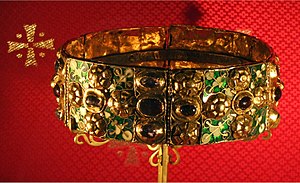
Audoin
Audoin var en langobardisk konge i Gausidynastiet der regerede i midt 6. århundrede – ca. 547 – 565. Han bemægtigede sig tronen efter den forrige konge var død.